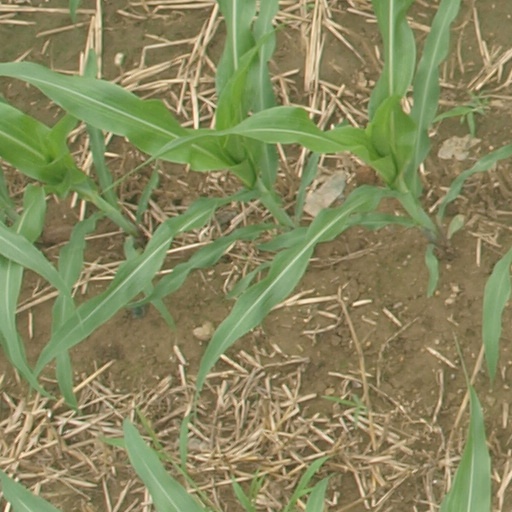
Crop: maize; corn